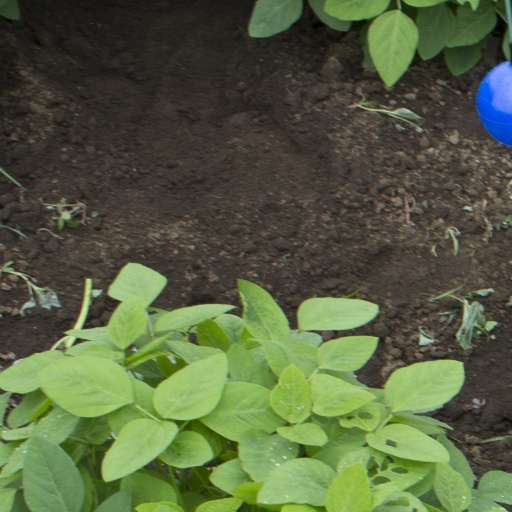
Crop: soybean